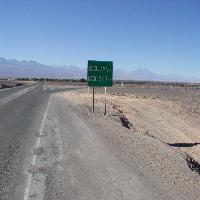
Weather: sun or clear